Erigavo

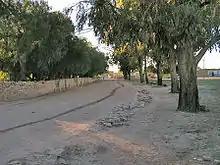
Pathway in old Erigavo.

The Erigavo settlement is several centuries old. The surrounding area was supposedly built by the Madigan Dir. Modern Erigavo was founded by the Musa Ismail sub-clan of the Habr Yunis as a home well for passing nomads and caravans. The general area is noted for its numerous historical tombs, where various Somali clan patriarchs are buried.